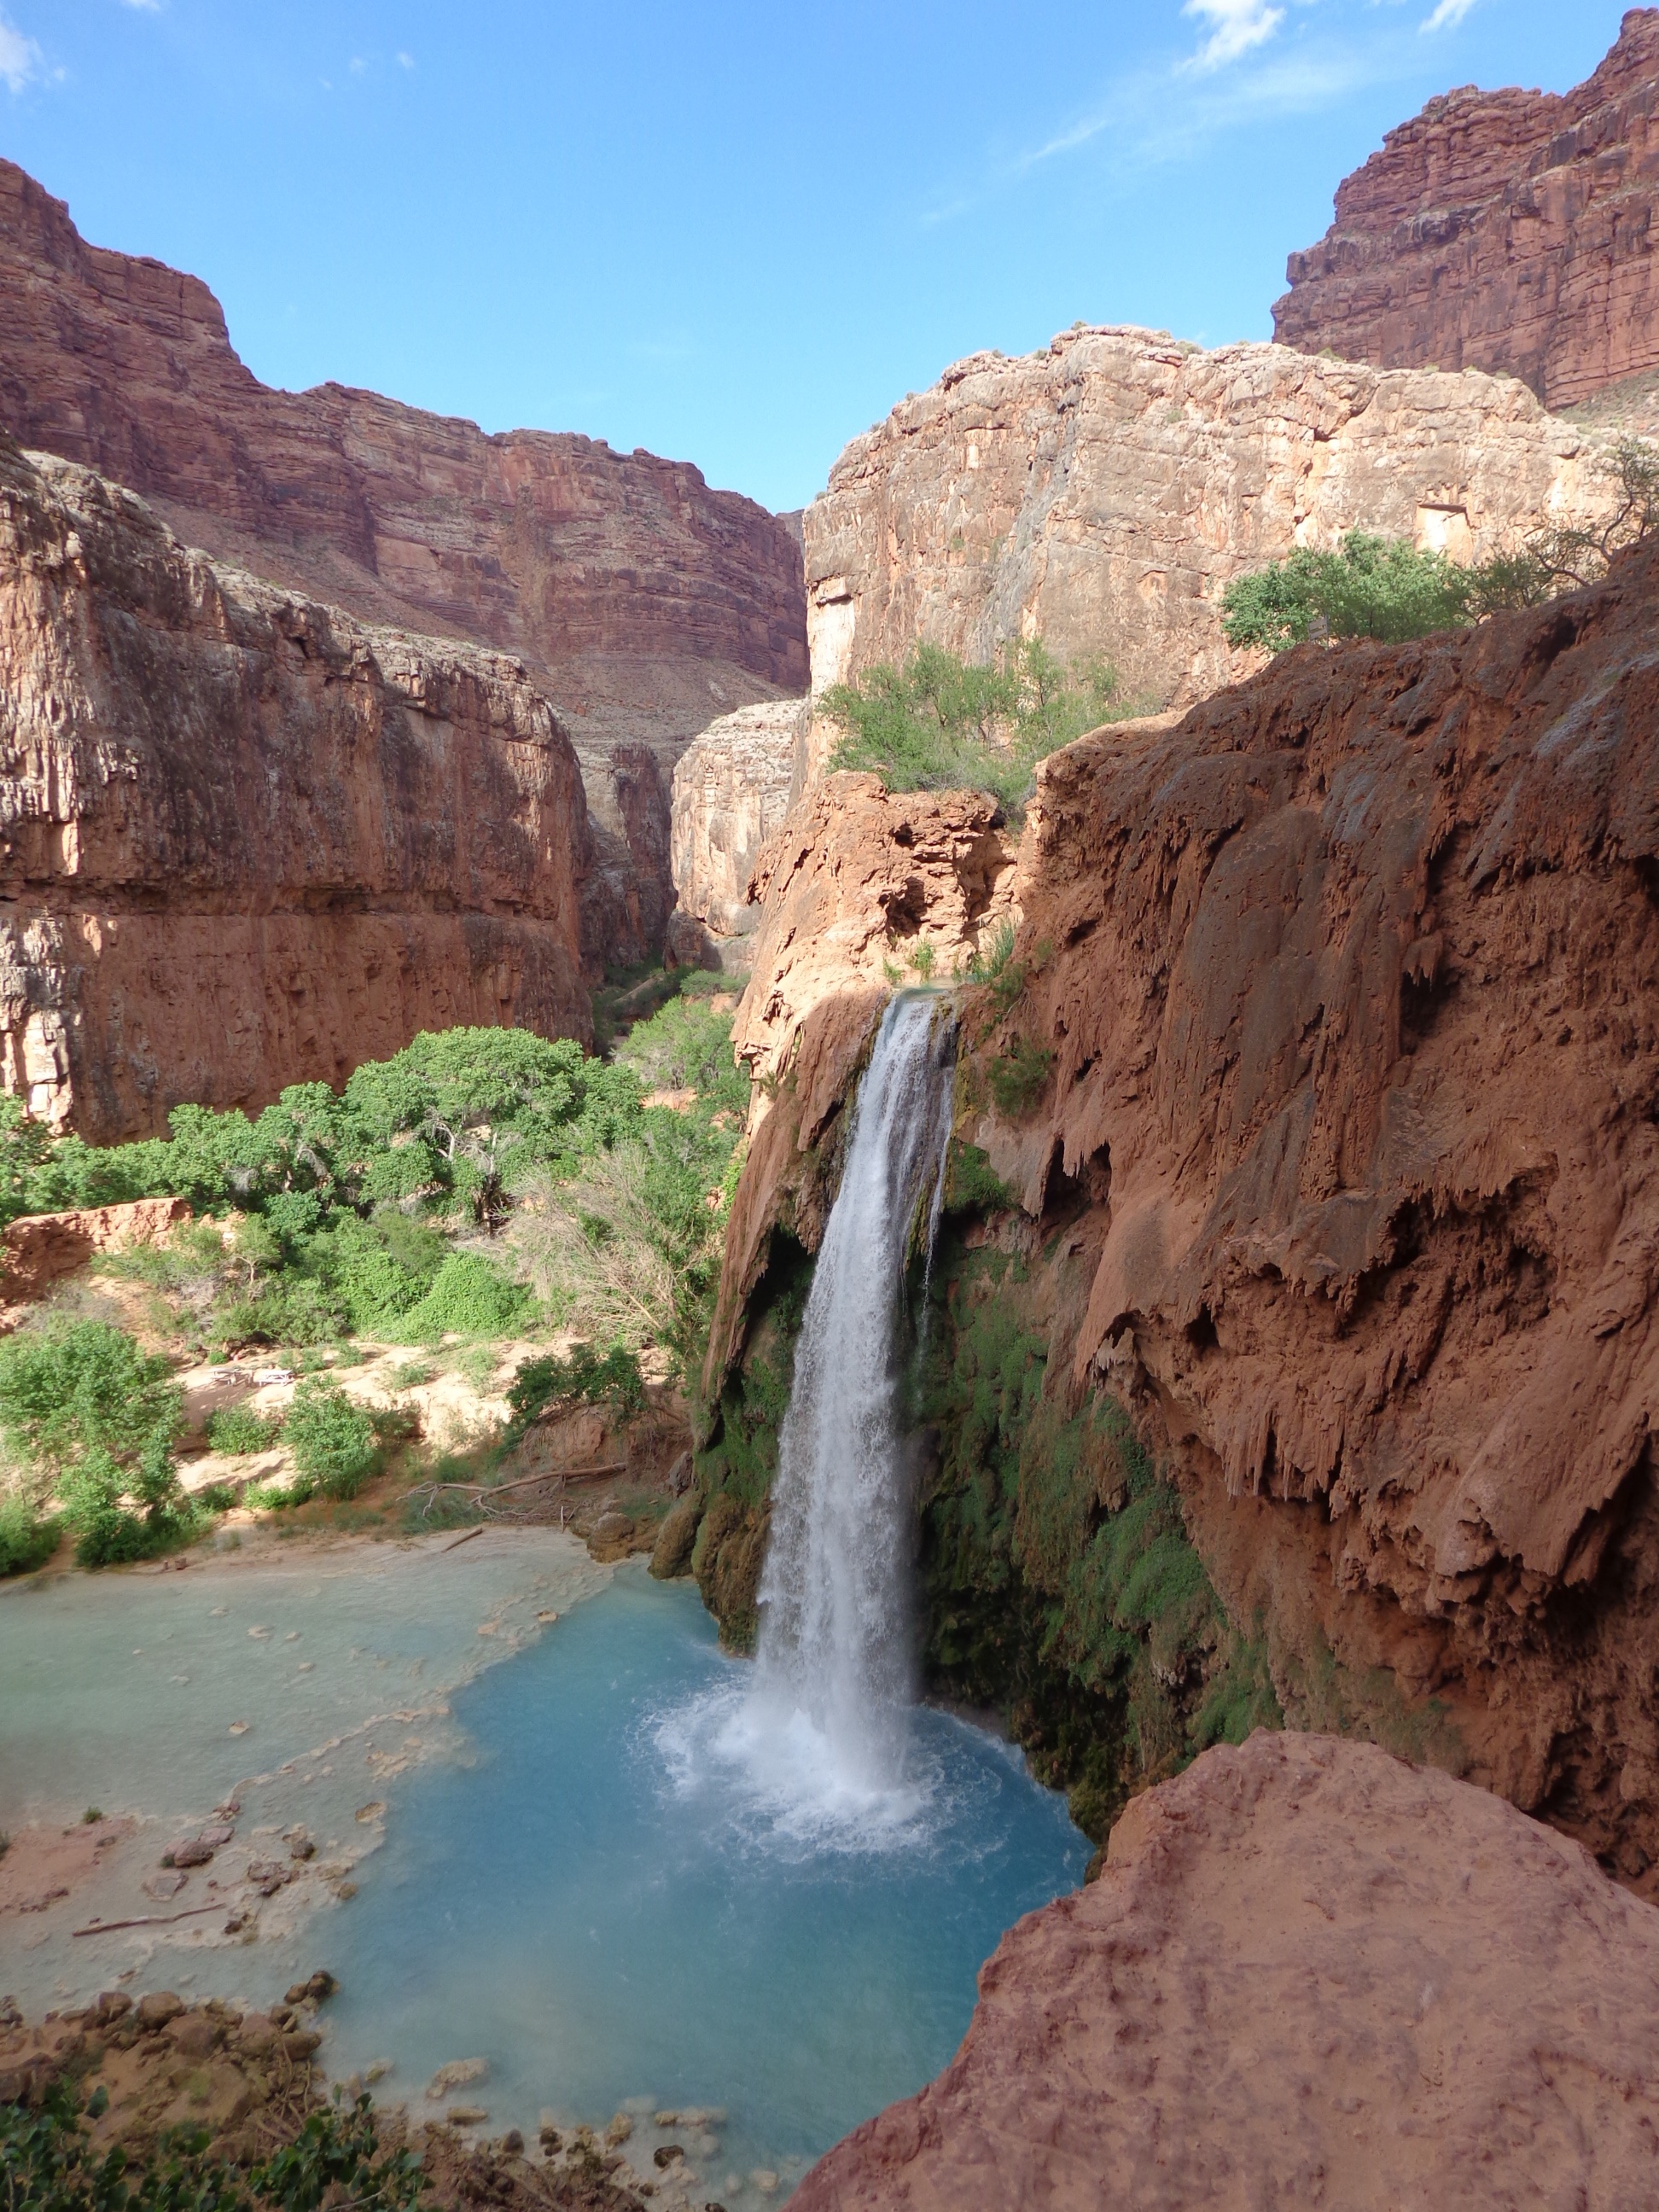
landscape, nature, rock, waterfall, sky, river, valley, summer, formation, cliff, scenic, blue, canyon, grand canyon, terrain, national park, geology, badlands, water feature, wadi, landform, geographical feature